Munde U.K. De

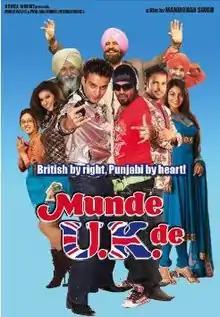
Official film poster

Munde U.K. De (distributed in English-speaking territories with the additional tagline "British by Right, Punjabi by Heart!"), is a 2009 Indian Punjabi-language romantic comedy film by writer-director Manmohan Singh. It stars Jimmy Sheirgill, Amrinder Gill, Neeru Bajwa, Rana Ranbir, and Gurpreet Ghuggi. The film was released in India 8 May 2009, and in Los Angeles, California, US, on 22 May 2009, among other territories. It has a running time of 149 minutes.